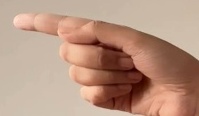
ASL sign: G